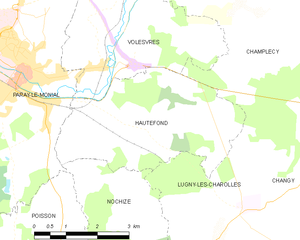
Carte des communes françaises